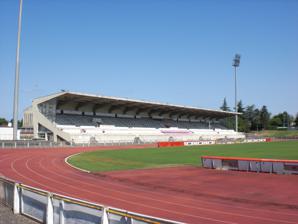
Building: Stade Maurice Boyau
Country: France
Year built: 1958
Stade Maurice-Boyau Location Boulevard des Sports 40100 Dax Capacity 7,262 Opened 1958 Tenants US Dax Stade Maurice Boyau is a multi-use stadium in Dax , France .  It is currently used mostly for rugby union matches and is the home stadium of US Dax . Opened in 1958, it is named for World War I fighter ace and pre-war French international rugby player Maurice Boyau . The stadium is officially able to hold 7,262 people since the renovation held in 2019. It was previously officially able to hold 16,170 people. References